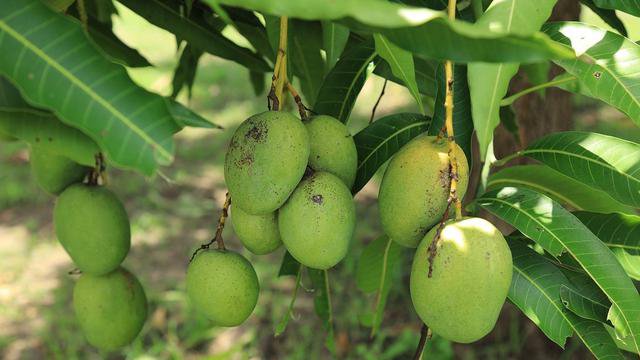
Label: Mango